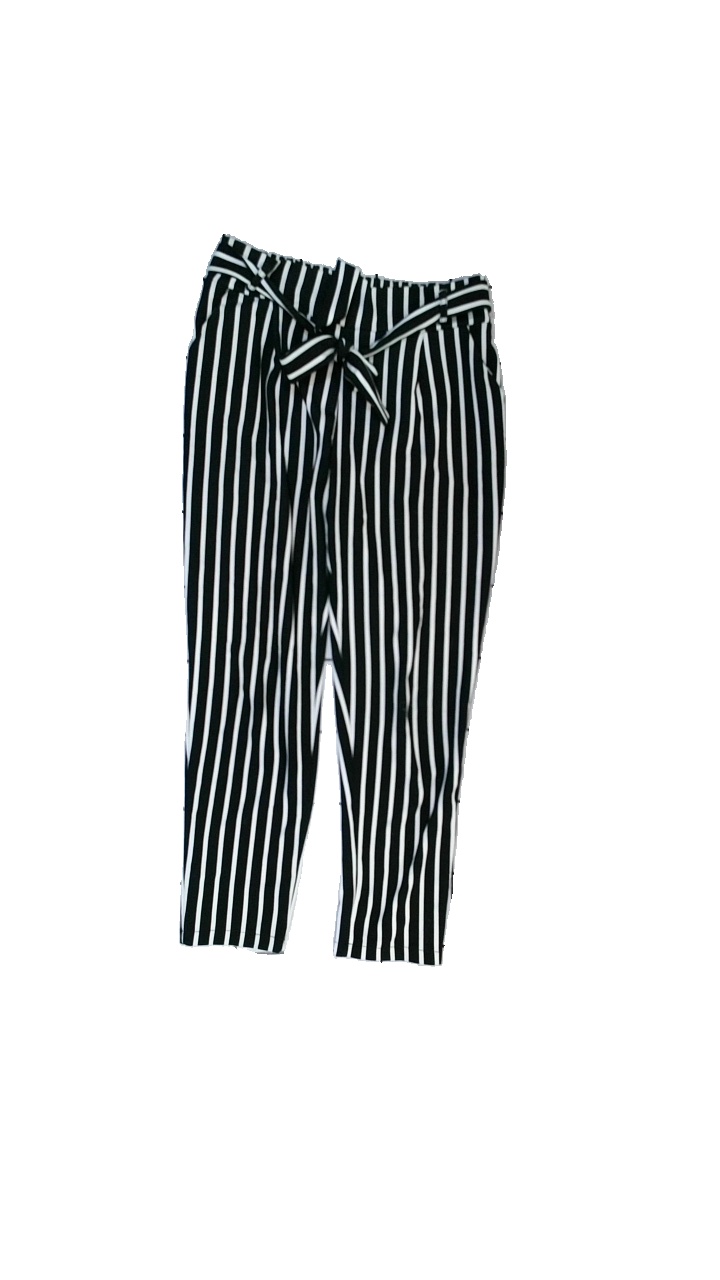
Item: Trousers (Ladies)
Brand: Myhailys
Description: randiga byxor
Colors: Black, White
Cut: Regular
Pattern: Striped
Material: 95% polyester 5% elastan
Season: All
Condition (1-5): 2
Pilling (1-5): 4
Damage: lösa trådar
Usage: Export
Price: <50